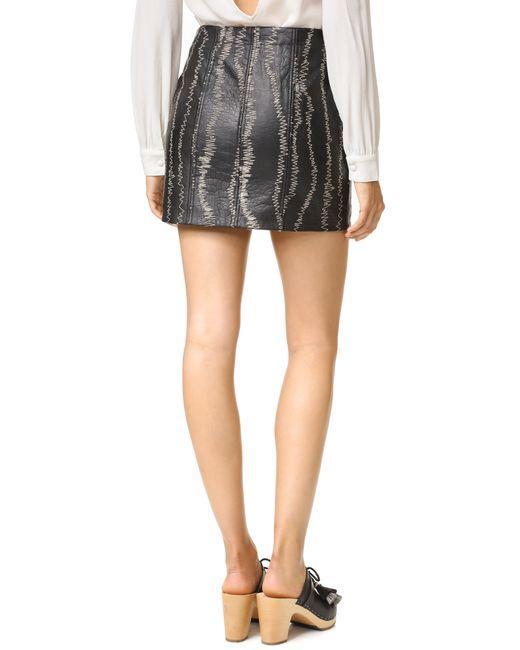
lässiger Mini-A-Linien-Rock mit schwarzem Animal-Print